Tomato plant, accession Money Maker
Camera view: bottom (45 deg); turntable rotation: 240 degrees
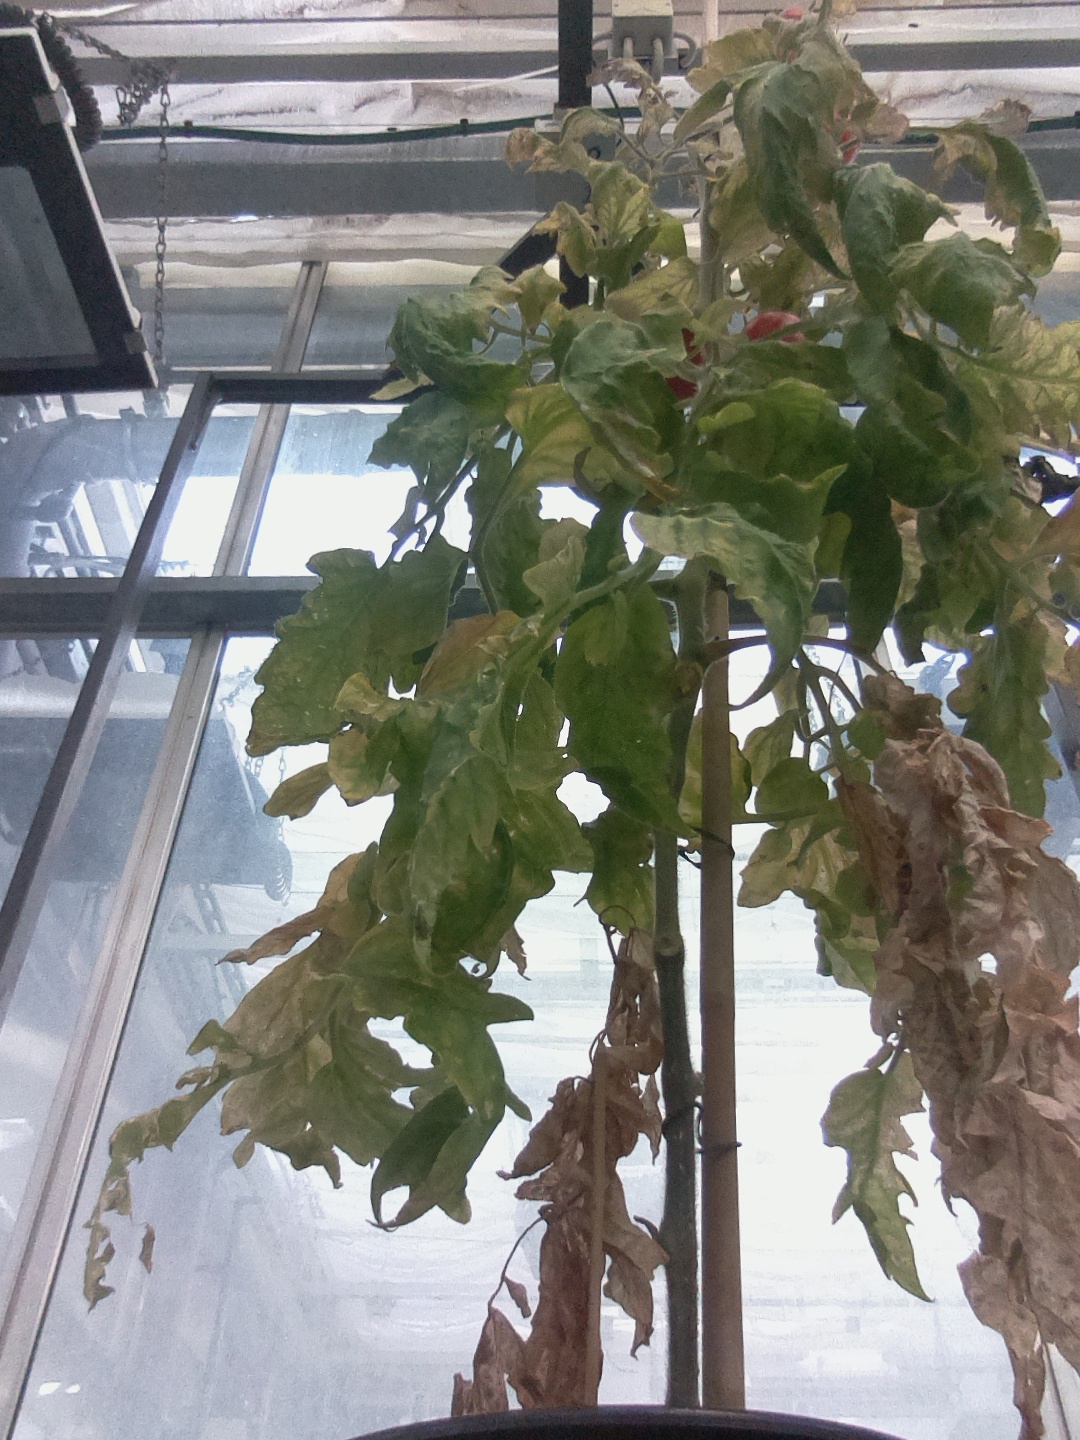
BBCH growth stage 86: 60%-70% of fruits show typical fully ripe color